Eddie Muller

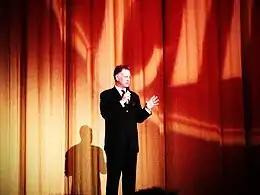
Muller at NOIR CITY X, the 2012 film noir festival at the Castro Theatre, San Francisco

In 1998, Muller was asked by the American Cinematheque to program their annual Festival of Film Noir, inspired by his book "Dark City". It was initially hosted at the Egyptian Theater on Hollywood Boulevard. In 2002, the festival, which was renamed "Noir City", migrated northward to San Francisco, finding a new location at the Castro Theater. It became financially successful, and launched satellite festivals in Chicago, Austin, Detroit, Boston, Washington D.C., and Seattle. In 2020, Muller remembered, "We were ... well quite honestly, we were making so much money at the festival that I was like, 'I gotta do something with this.' I would ask for certain films [from studios] and be told [they] don't have a print. Films were missing, so that's why I elected to use the proceeds from this festival to start the foundation."